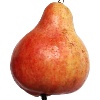
Label: Pear Red 1